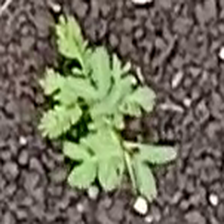
Weed species: Dwarf_cassia_(Chamaecrista pumila)